China Railways SS3B

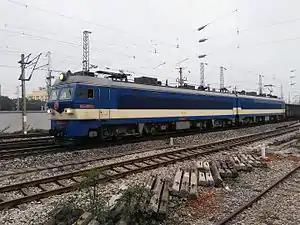
SS3B-0001, Liuzhou, 2016.

The Shaoshan 3B (Chinese: 韶山3B/大3B) is a type of electric locomotive used on the People's Republic of China's national railway system. This locomotive was built by the Ziyang Electric Locomotive Works. The power supply was industrial-frequency single-phase AC, and the axle arrangement Co-Co+Co-Co.